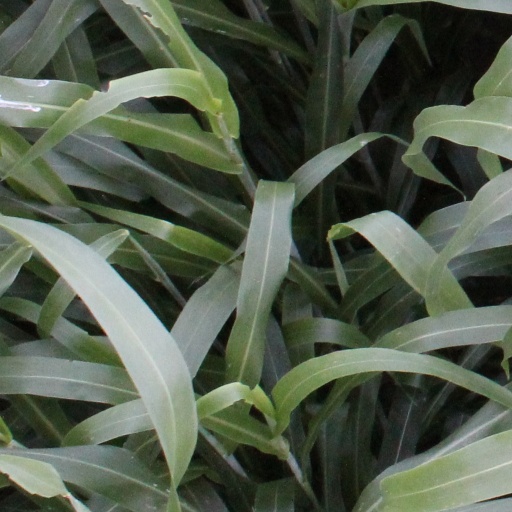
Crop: sorghum